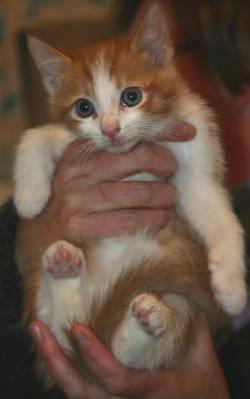
cat